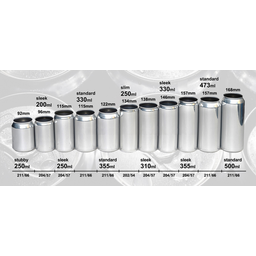
Label: metal